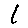
Label: 1